Cinema of the United Kingdom

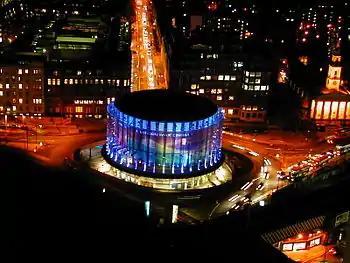
London IMAX cinema

However it was usually through domestically funded features throughout the decade that British directors and films won awards at the top international film festivals. In 2003, Michael Winterbottom won the Golden Bear at the Berlin Film Festival for "In This World". In 2004, Mike Leigh directed "Vera Drake", an account of a housewife who leads a double life as an abortion provider in 1950s London. The film won the Golden Lion at the Venice Film Festival. In 2006 Stephen Frears directed "The Queen" based on the events surrounding the death of Princess Diana, which won the Best Actress prize at the Venice Film Festival and Academy Awards and the BAFTA for Best Film. In 2006, Ken Loach won the Palme d'Or at the Cannes Film Festival with his account of the struggle for Irish Independence in "The Wind That Shakes the Barley". Joe Wright's adaptation of the Ian McEwan novel "Atonement" was nominated for 7 Academy Awards, including Best Film and won the Golden Globe and BAFTA for Best Film. "Slumdog Millionaire" was filmed entirely in Mumbai with a mostly Indian cast, though with a British director (Danny Boyle), producer (Christian Colson), screenwriter (Simon Beaufoy) and star (Dev Patel)—the film was all-British financed via Film4 and Celador. It has received worldwide critical acclaim. It has won four Golden Globes, seven BAFTA Awards and eight Academy Awards, including Best Director and Best Film. "The King's Speech", which tells the story of King George VI's attempts to overcome his speech impediment, was directed by Tom Hooper and filmed almost entirely in London. It received four Academy Awards (including Best Film, Best Director, Best Actor and Best Screenplay) in 2011.